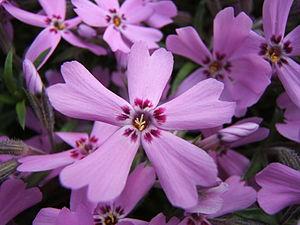
Phlox subulata, aussi appelé Phlox mousse, est une plante vivace de la famille des Polémoniacées. Identifiée en 1753 par Linné, elle appartient au genre Phlox, d’un mot grec signifiant « flamme », en référence aux couleurs vives de ses fleurs. Différentes variétés de cette plante sont cultivées à des fins ornementales et donnent lieu à des manifestations culturelles au Japon.